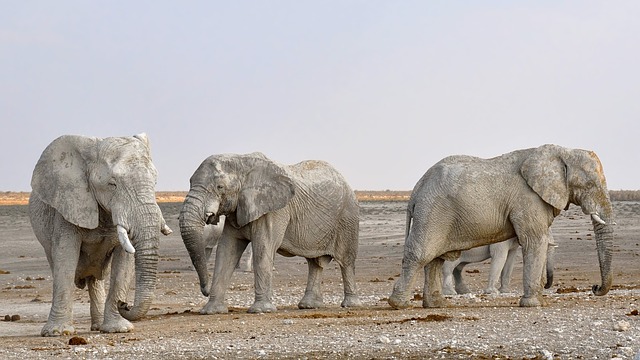
Label: elefante